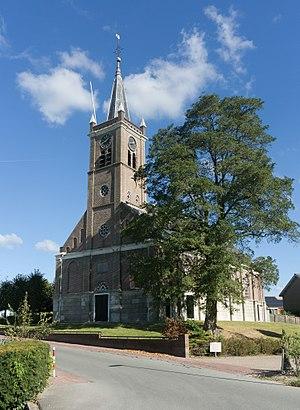
Hoogblokland est un village qui fait partie de la commune de Molenlanden dans la province néerlandaise de Hollande-Méridionale.